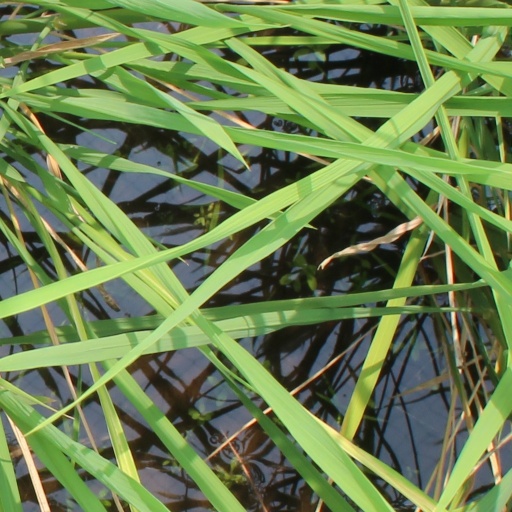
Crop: rice